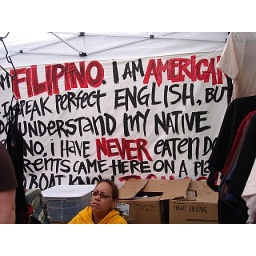
I have never eaten dogs and my parents came here on a plane not by boat.......